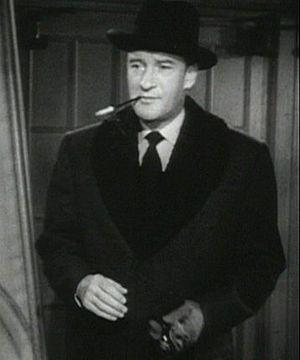
George Sanders est un acteur britannique, né le 3 juillet 1906 et mort le 25 avril 1972, qui a partagé sa carrière entre le Royaume-Uni et les États-Unis.
Ève est un film américain réalisé par Joseph L. Mankiewicz et produit par laTwentieth Century Fox, sorti en 1950, et lauréat de six oscars.